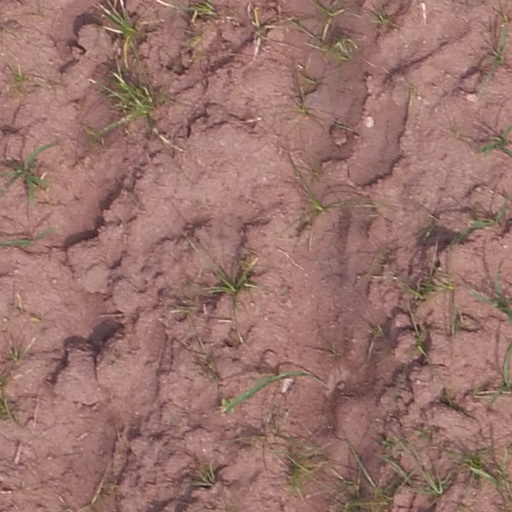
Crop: maize; corn